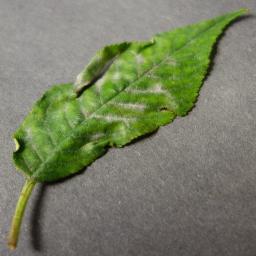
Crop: cherry
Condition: (including_sour)_powdery_mildew